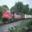
Label: train